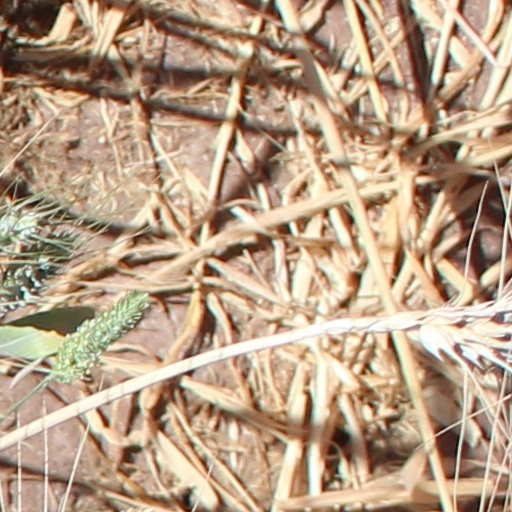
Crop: wheat